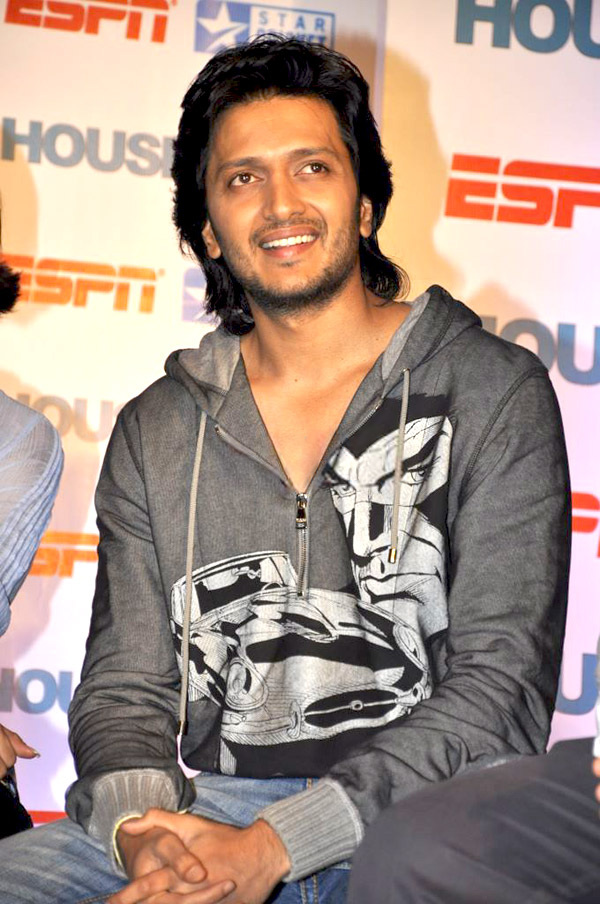
ริเตศ เทศมุข

| image =Riteish_Deshmukh.jpg
| name = ริเตศ เทศมุข
| location = มุมไบ รัฐมหาราษฏระ ประเทศอินเดีย
| occupation = นักแสดง, พิธีกร
| yearsactive = พ.ศ. 2546 - ปัจจุบัน
ริเตศ เทศมุข () เกิดเมื่อ วันที่ 17 ธันวาคม พ.ศ. 2521 นักแสดงและพิธีกรชาวอินเดีย ริเตศเป็นบุตรของมุขมนตรีในรัฐมหาราษฏระ มีผลงานการแสดงภาพยนตร์ที่มีชื่อเสียงในเรื่อง "อะลาดิน (ภาพยนตร์)|อะลาดิน" และ "อะลาดิน 2" นอกจากนี้เขายังเป็นนักแสดงรับเชิญในเรื่อง "โอม ศานติ โอม" และเป็นพิธีกรใน งาน iifa ที่ประเทศไทยเมื่อปี พ.ศ. 2551 อีกด้วย
หมวดหมู่:บุคคลที่เกิดในปี พ.ศ. 2521
หมวดหมู่:บุคคลที่ยังมีชีวิตอยู่
หมวดหมู่:นักแสดงภาพยนตร์ชายชาวอินเดีย
หมวดหมู่:ชาวอินเดียที่นับถือศาสนาฮินดู
หมวดหมู่:บุคคลจากมุมไบ